Stray Kids (TV program)

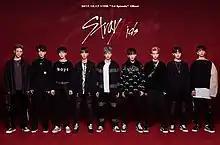
Promotional poster

Stray Kids is a 2017 reality show created by JYP Entertainment and Mnet. It was created as a male idol debut project with the concept of "trainees versus JYP", the goal of which being the survival of all nine members to debut as a team. It was broadcast on Mnet from October 17 to December 19, 2017, on Tuesdays at 23:00 (KST) timeslot for ten episodes.